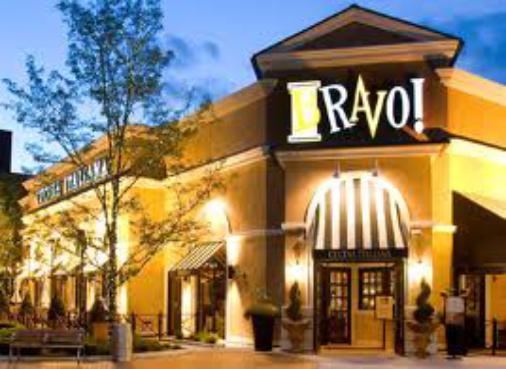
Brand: Bravo!, Cucina Italiana
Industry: Food